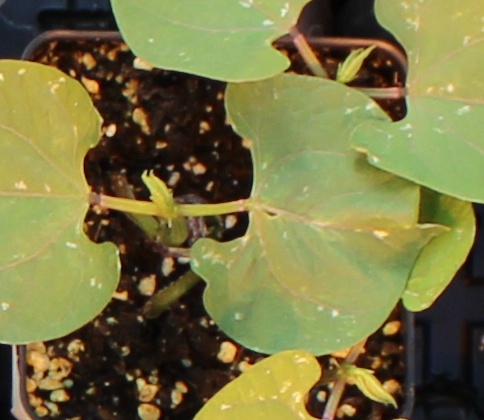
Label: Blackbean